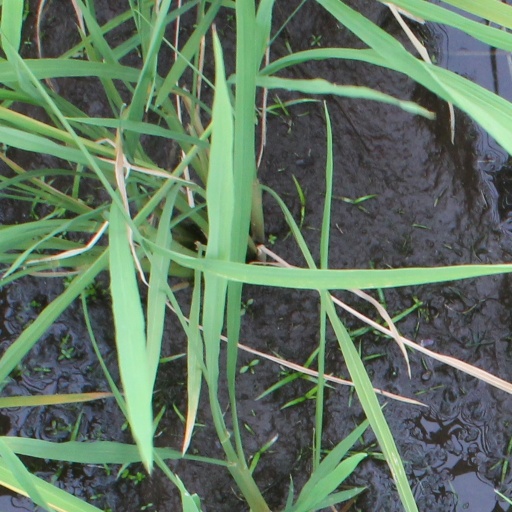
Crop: rice